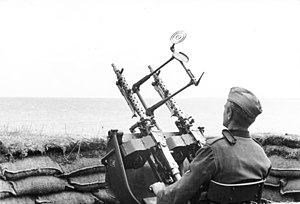
MG34 / Karakteristika
En dobbelt MG34 anti-luftskyts affutage.
Maschinengewehr 34, eller MG34 var et tysk maskingevær, som blev produceret og godtaget til tjeneste i 1934 og første gang udleveret til enheder i 1935. Det var et luftkølet maskingevær, som affyrede 7.92x57mm Mauser patroner og kunne præstere det samme som andre mellemtunge maskingeværer.